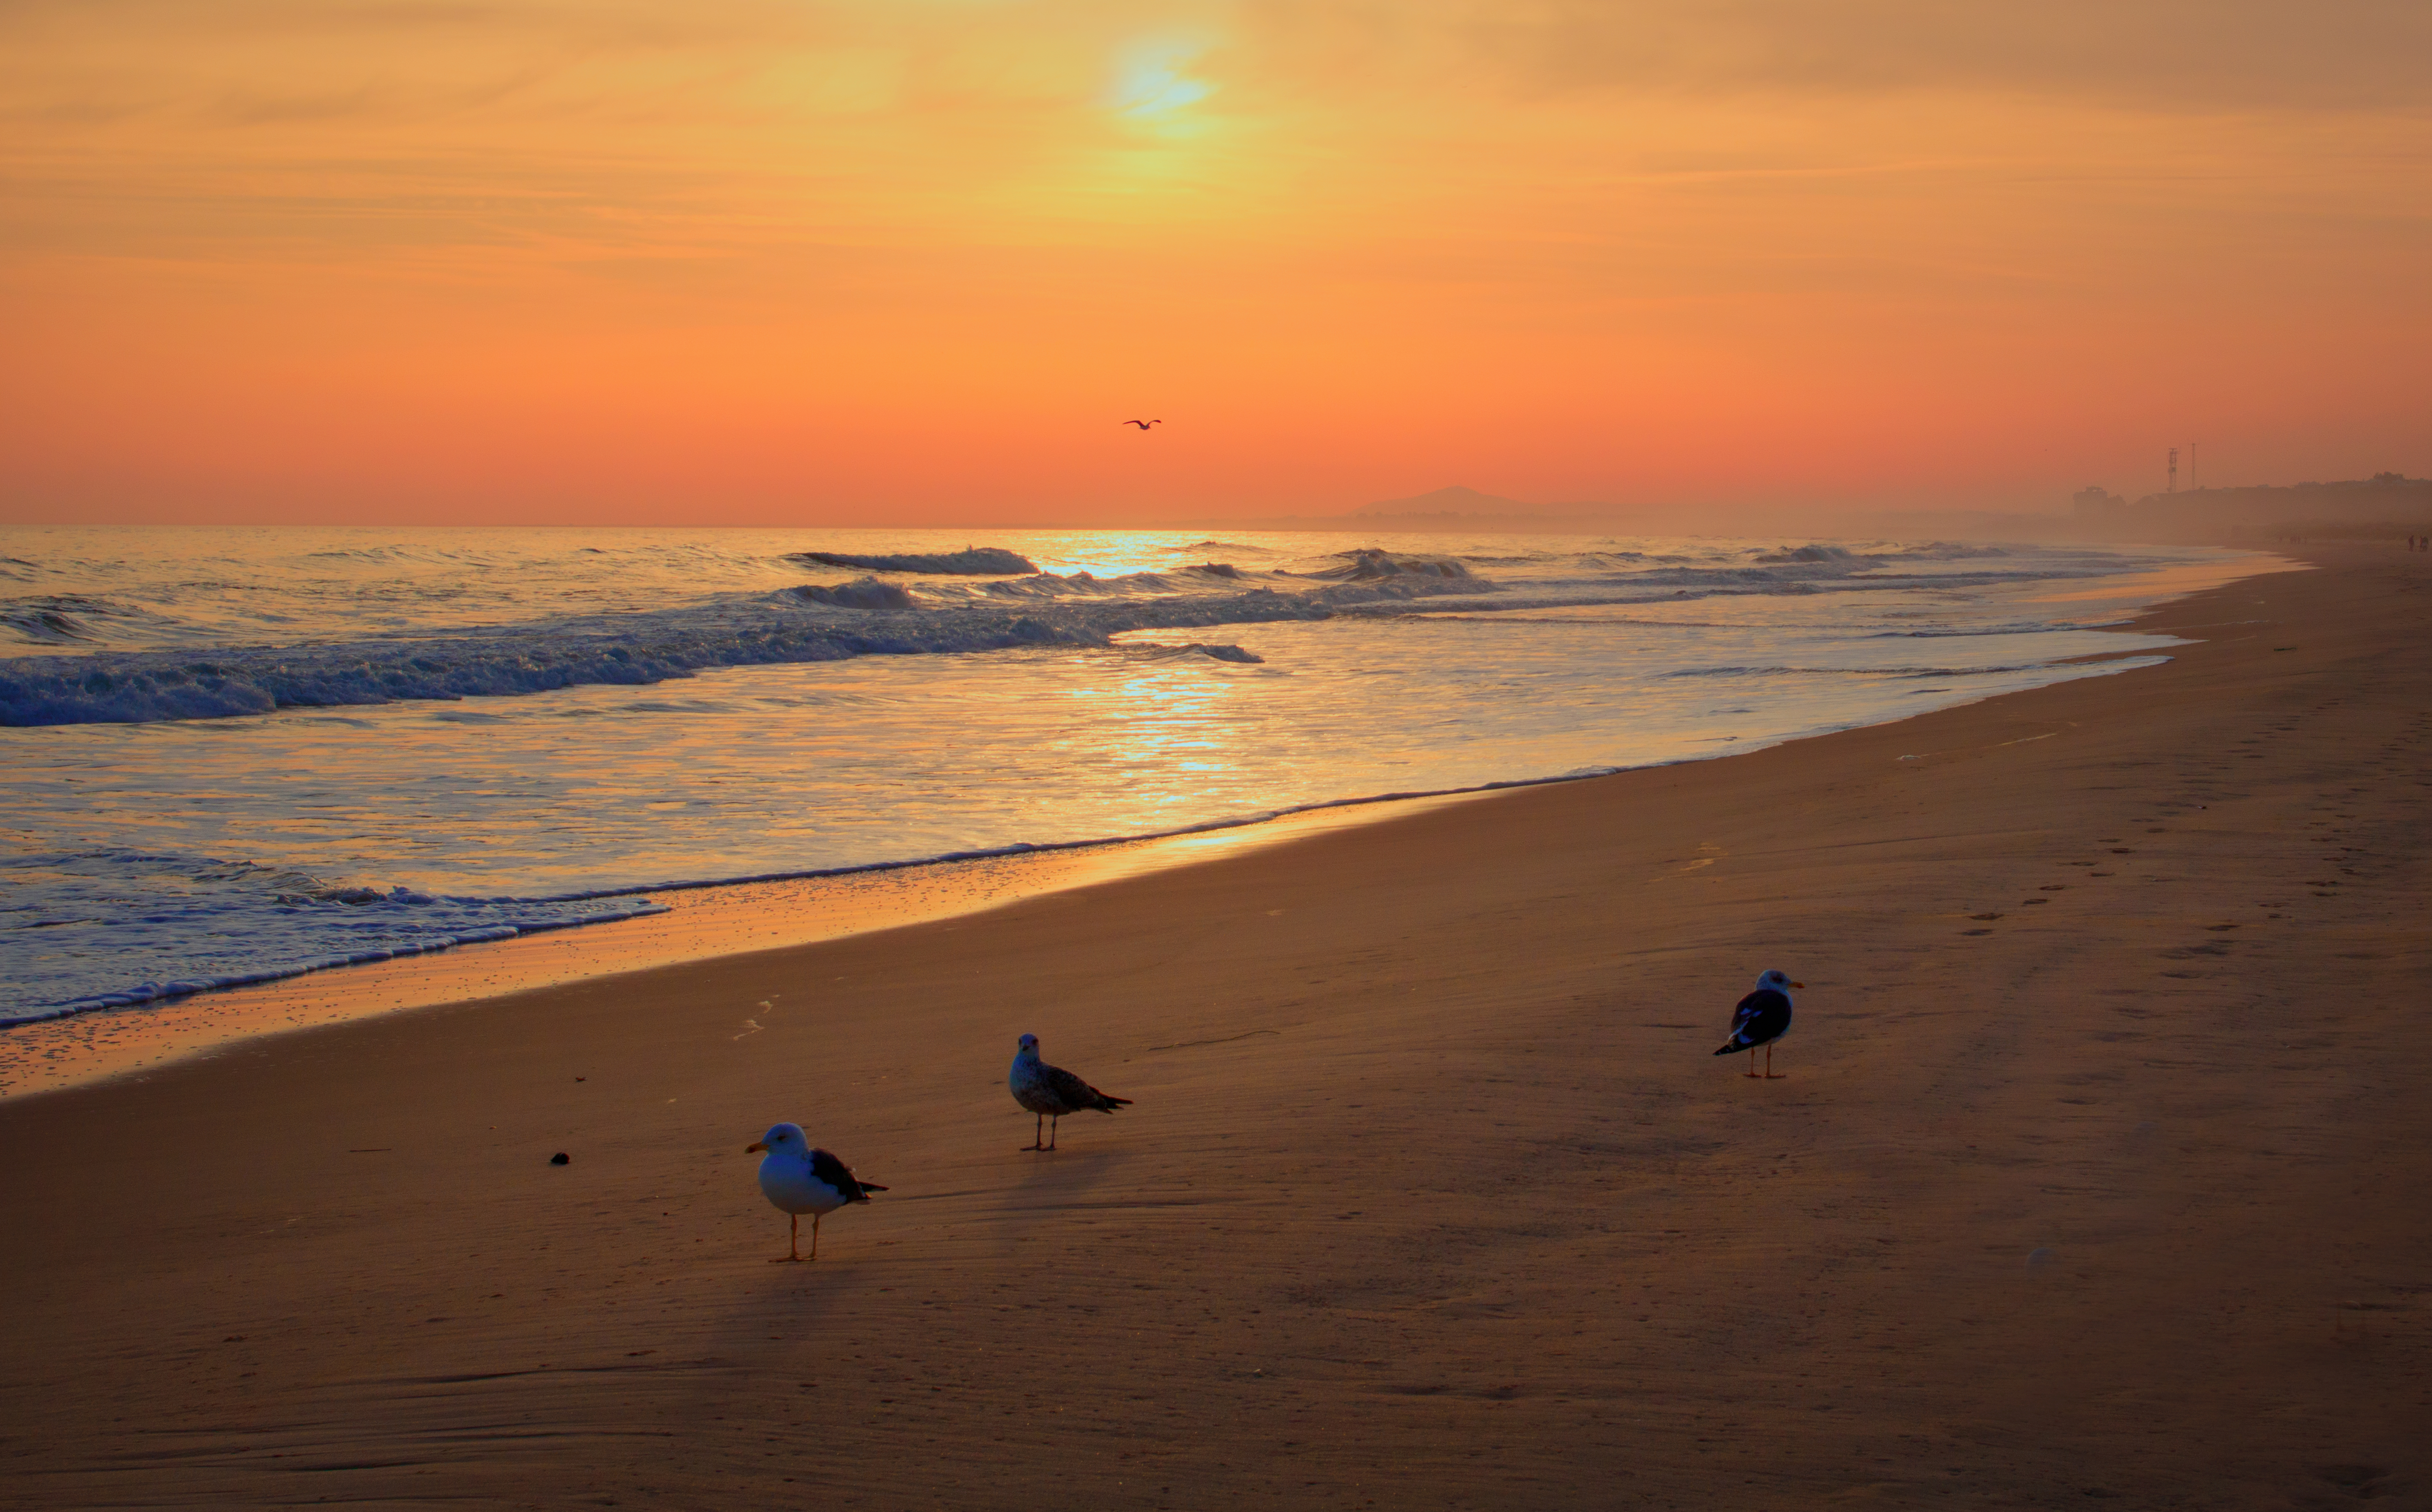
sunset, body of water, horizon, sky, sea, ocean, beach, coast, shore, sand, evening, wave, morning, sunrise, calm, afterglow, cloud, dusk, wind wave, coastal and oceanic landforms, ecoregion, landscape, sun, red sky at morning, tide, dawn, sunlight, vacation, bay